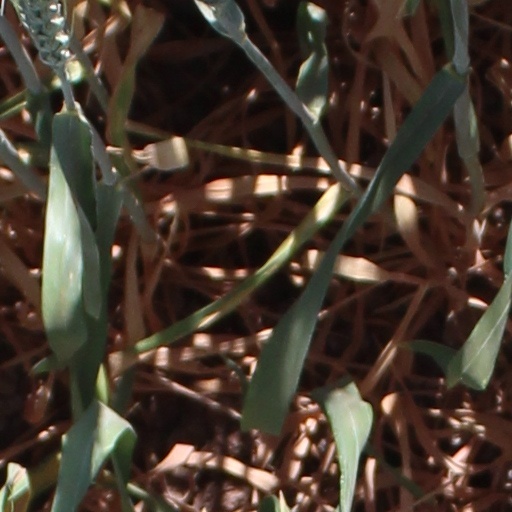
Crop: wheat